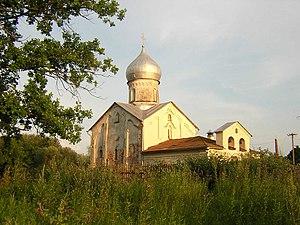
L'église Saint-Jean-le-Théologien sur la Vitka, est située à Veliki Novgorod, sur la rive droite de la rivière Volkhov à 160 m au sud de l'Église Saints-Boris-et-Gleb-des-Plotnikis.